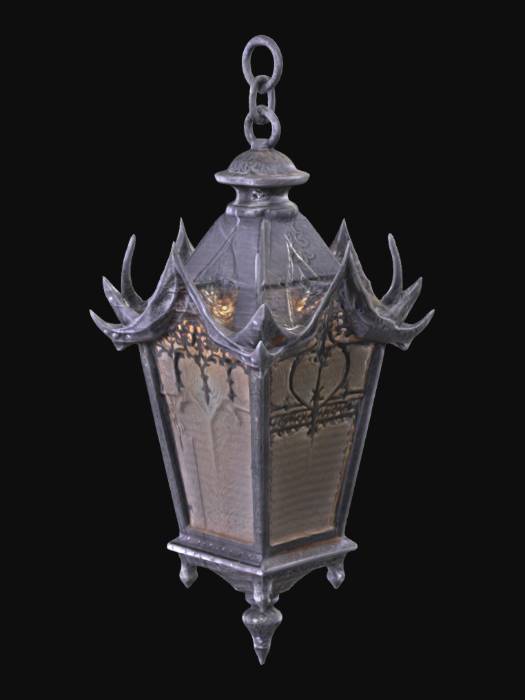
미적 점수 (1~10점): 8